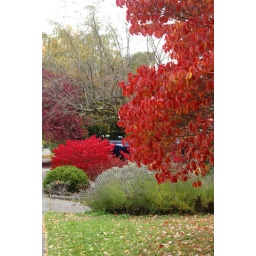
bright red tree and bush near TC